Chris Paul

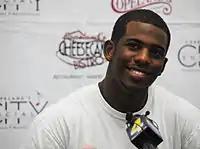
Paul answers questions at a youth basketball camp in July 2009.

Paul married his college sweetheart, Jada Crawley, on September 10, 2011. Together they have two children. On November 11, 2011, Paul appeared with his family on "Family Feud".